Albert H. Dolan

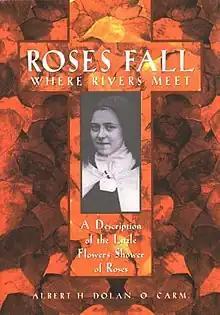
Cover of the book "Roses Fall Where Rivers Meet" by Rev. Albert H. Dolan.

He wrote 53 books. Most, if not all, of Dolan's books were published by Carmelite Press, based in Chicago and Englewood, New Jersey.